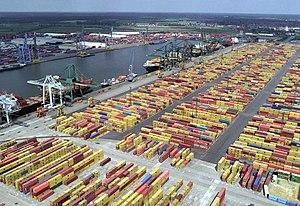
La Mocro Maffia — dite aussi Mocro-oorlog ou Mocro War — est l'appellation générale donnée aux organisations criminelles marocaines de la mafia spécialisées dans le trafic de cocaïne et de drogue de synthèse basé aux Pays-Bas et en Belgique.